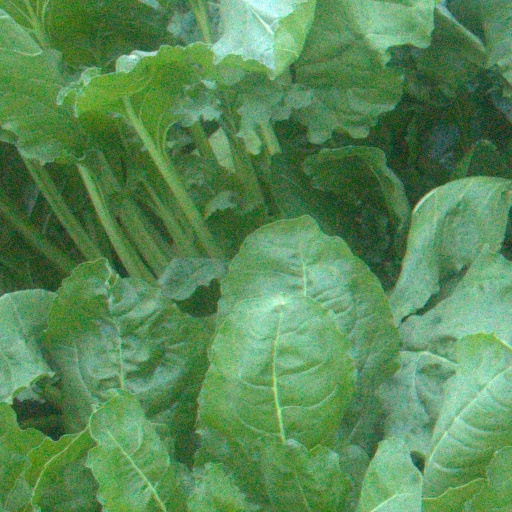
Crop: sugar beet